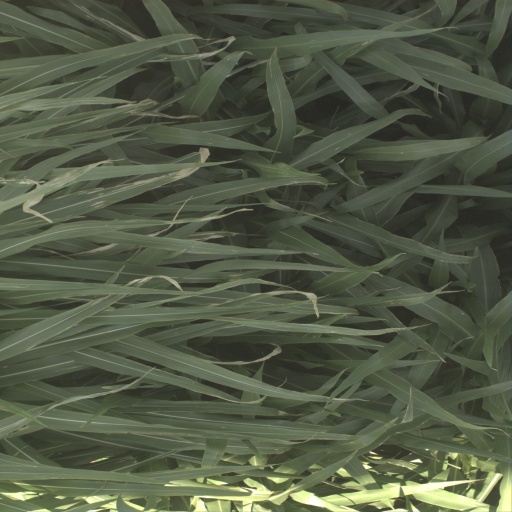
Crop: sorghum